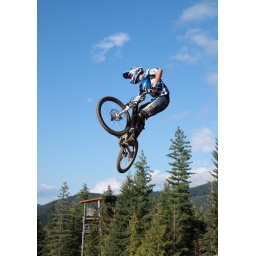
The 2009 Crankworx mountain bike event in Whistler BC Canada. Photo: Matt Murray